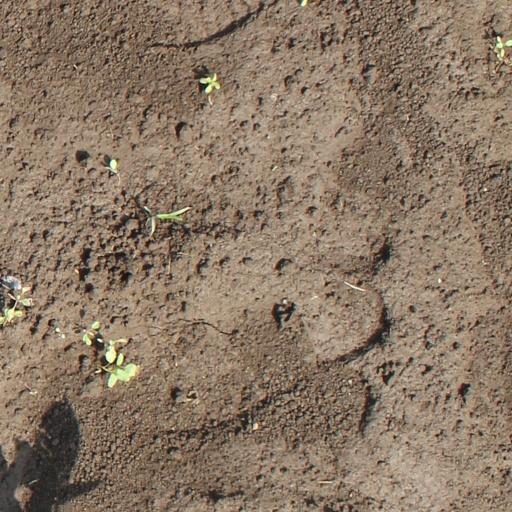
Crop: soybean